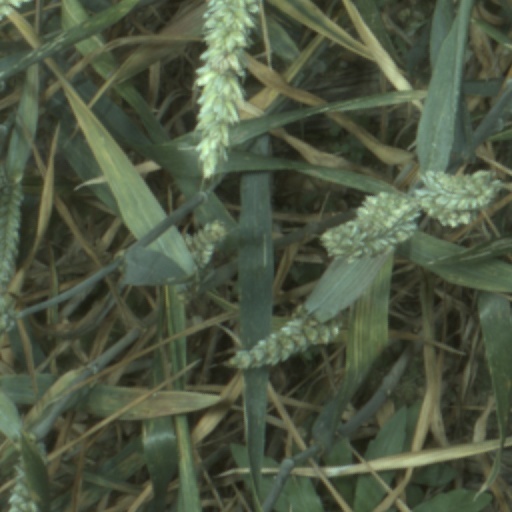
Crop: wheat